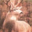
Label: deer